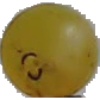
Label: white_grape